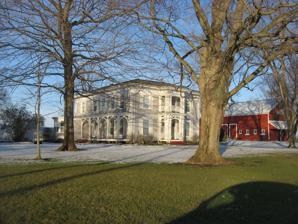
Building: Hall Farm (Clunette, Indiana)
Country: United States of America
Year built: 1871
United States historic place Hall Farm U.S. National Register of Historic Places Hall Farm at Clunette, January 2013 Show map of Indiana Show map of the United States Location Jct. of 600 N and 400 W at Clunette , Prairie Township, Kosciusko County, Indiana Coordinates 41°19′12″N 85°55′11″W / 41.32000°N 85.91972°W / 41.32000; -85.91972 Area 3.9 acres (1.6 ha) Built 1871 ( 1871 ) Architectural style Italianate, English Barn NRHP reference No. 92001164 Added to NRHP September 16, 1992 Hall Farm is a historic home and farm located in Prairie Township , Kosciusko County, Indiana . The house was built in 1871, and is a two-story, three-bay, Italianate style frame dwelling.  It is topped by a low pitched hipped roof.  The front facade features a two-story, one-bay portico with elaborate brackets and scrollwork.  Also on the property is a contributing timber frame English barn (c. 1871). It was listed on the National Register of Historic Places in 1992. References